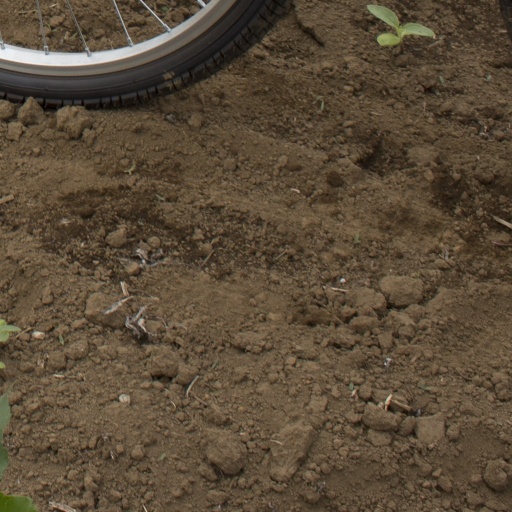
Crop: Jerusalem artichoke